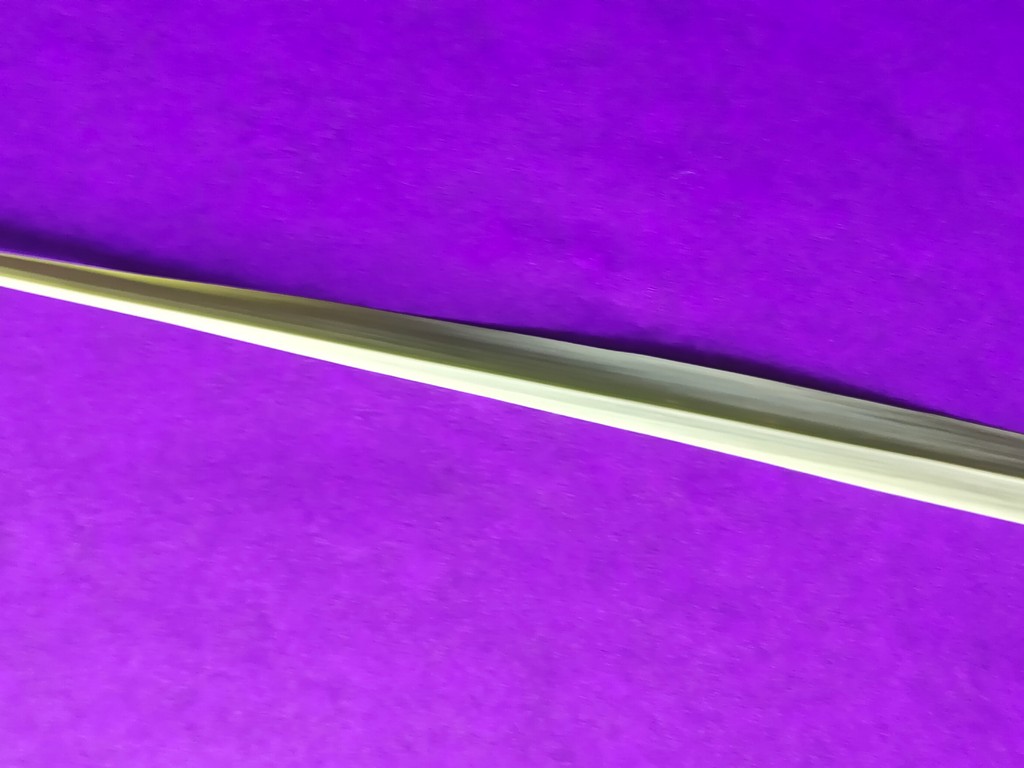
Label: Healthy